Chatham Islands petrel

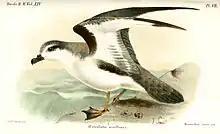
Illustration by Joseph Smit, 1896

The Chatham Islands petrel is a medium-sized petrel with a mottled dark-grey and white forehead, dark grey back and upper wings, and white underparts. A black diagonal bar extends from the leading edge of underwing to a black 'armpit'. The shoulders and upper-wing coverts are a deeper grey giving a dark M pattern across the spread upper wings.